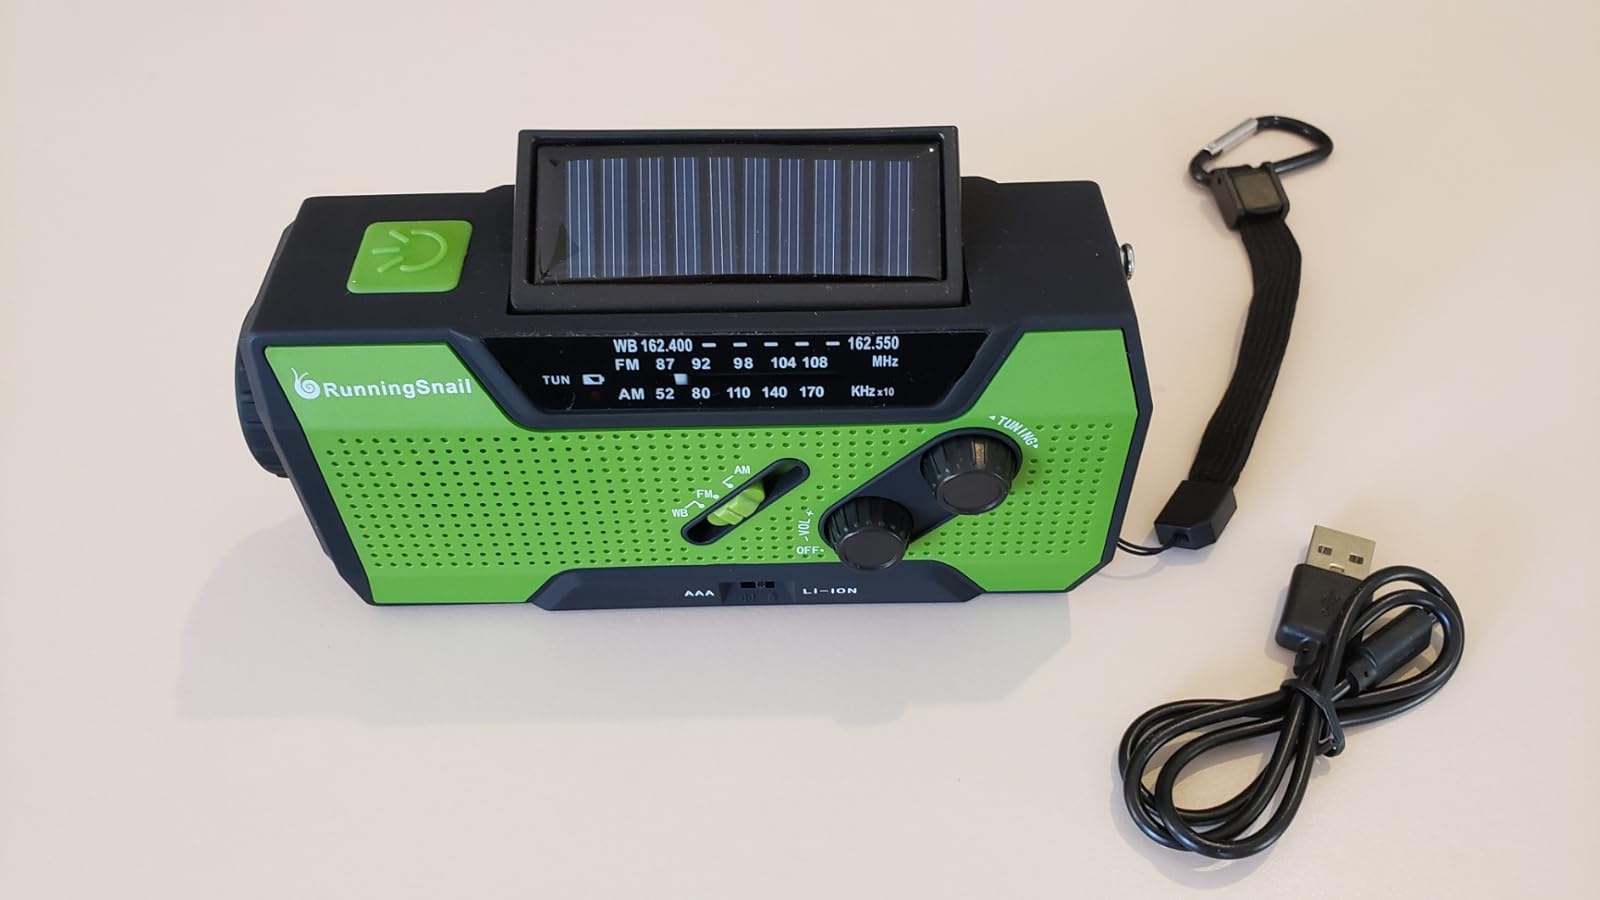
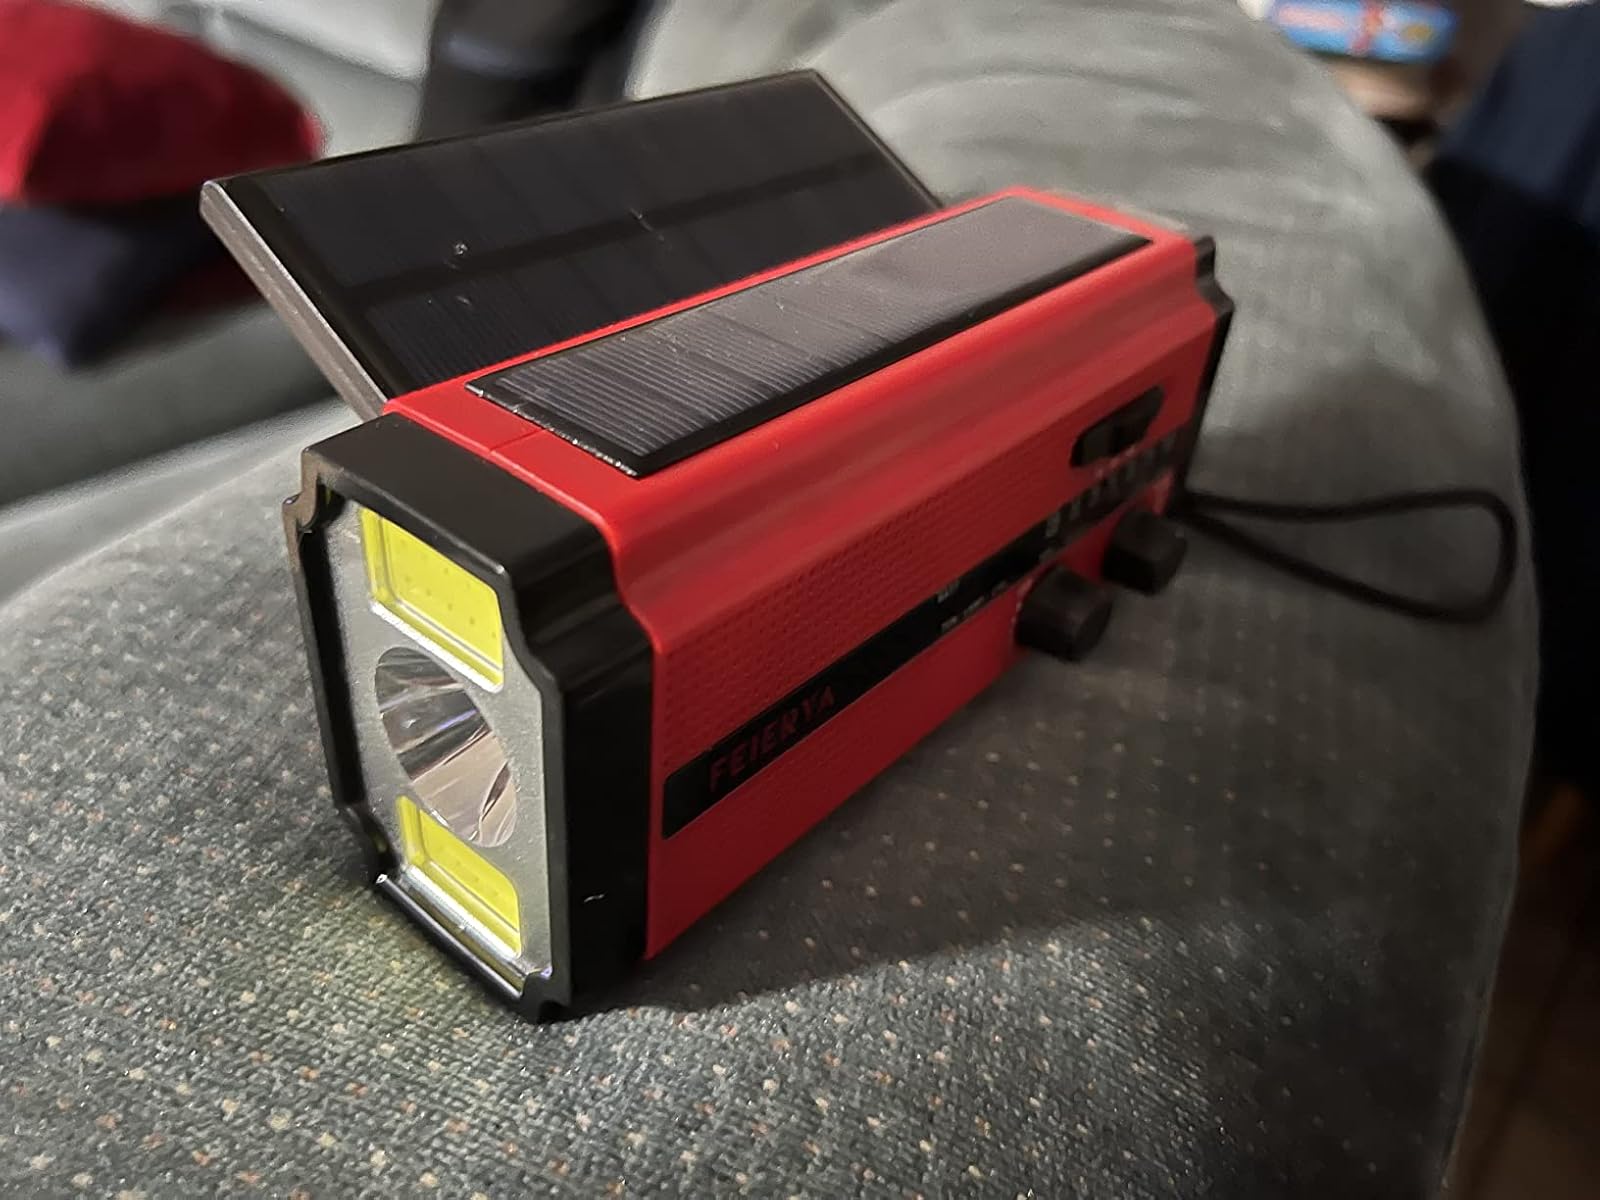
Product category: radio
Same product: no